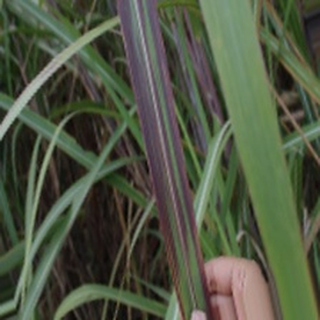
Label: sugarcane_bacterial_blight